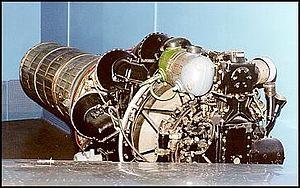
Le Mikoyan-Gourevitch MiG-15 est un avion de chasse à réaction construit en grande série par les Soviétiques au début de la guerre froide. Réalisé après la livraison de vingt-cinq turboréacteurs Rolls-Royce Nene par le Royaume-Uni, il se révéla supérieur aux meilleures réalisations occidentales lors de la guerre de Corée, comme le F-86 Sabre. Il fit la réputation de son constructeur qui devint alors le principal constructeur d'avions de chasse en URSS, si bien qu'en Occident le terme MiG devint rapidement synonyme de chasseur soviétique dans le langage familier.